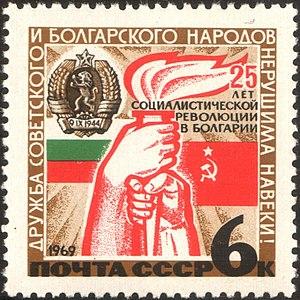
La république populaire de Bulgarie est le régime politique en vigueur en Bulgarie entre 1946 et 1990, de l'abolition du royaume de Bulgarie à la chute du bloc de l'Est. Faisant partie des régimes dits de « démocratie populaire », associée au bloc de l'Est, membre du Pacte de Varsovie et du Conseil d'assistance économique mutuelle, la République populaire de Bulgarie est un proche allié de l'Union soviétique durant la guerre froide. Sa vie politique est dominée par le Parti communiste bulgare. Le régime prend fin de facto en 1989 ; la Bulgarie change de nom officiel en 1990 mais n'adopte une nouvelle constitution qu'en 1991.
Si des civilisations se sont épanouies sur l'actuel territoire bulgare dès le néolithique et l'antiquité, l’histoire de la Bulgarie en tant qu'État commence au VIIᵉ siècle avec la fondation du royaume bulgare du bas-Danube par Asparoukh. Situé à la croisée des influences historiques, culturelles et linguistiques des Balkans, le premier empire bulgare fut un berceau culturel de l’Europe slave et s'étendit de la mer Adriatique à la mer Égée et à la mer Noire, avant d'être politiquement, mais non culturellement anéanti par l’Empire byzantin au XIᵉ siècle, de renaître de ses cendres au XIIᵉ siècle avec le Second empire bulgare, finalement conquis au XIVᵉ siècle par les Ottomans. Sa seconde renaissance au XIXᵉ siècle fut difficile : le congrès de Berlin, les guerres balkaniques et les deux guerres mondiales ne lui permirent pas de rassembler toutes les régions de culture bulgare pour retrouver l'étendue qui lui avait été reconnue au traité de San Stefano, et la contraignirent à subir une dictature de 45 ans après la Seconde Guerre mondiale.